Roger Williams (actor)

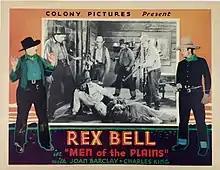
Lobby card for "Men of the Plains" (1936) with Roger Williams and Rex Bell

Roger Grimes Williams (February 8, 1898 – December 18, 1964) was an American actor of the 1930s. Born on February 8, 1898, in Denver, Colorado, his family moved to the Los Angeles area during the early 1900s. He served in the U.S. Army during World War I, being awarded several decorations. Married several times, he entered the film industry in the early 1930s, where he worked for several years. Married three times, he had a short film career during the 1930s, after which not much is known of his life, until his death in Los Angeles in 1964.